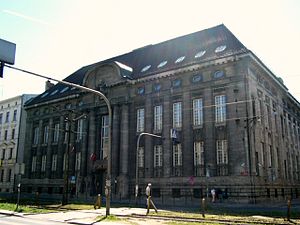
PKO BPs sæde i Łódź
PKO BPs sæde i Łódź
PKO BPs sæde i Łódź ligger på hjørnet af Tadeusz Kościuszkos allé 9 og 6. augustgaden.